Jerseyville Downtown Historic District

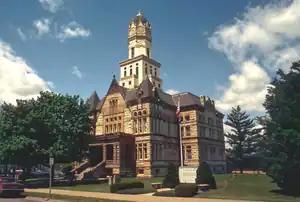
The Jersey County Courthouse

The Jerseyville Downtown Historic District is a historic district encompassing the commercial center of Jerseyville, Illinois. The district includes most of the city's historic commercial buildings, which were built along State Street (U.S. Route 67) and its cross streets from 1867 to 1929. The center of the district is at the intersection of State and Pearl Streets. The most prominent building in the district is the Jersey County Courthouse, a 124-foot (37.8 meter) tall limestone Romanesque Revival building built in 1893; unlike many other Illinois county seats, however, the district is not centered on the courthouse. The other buildings in the district are mainly one- and two-story brick Commercial style structures; other architectural influences in the district include Romanesque, Greek Revival, and Chateauesque. Other non-commercial buildings in the district include the Jerseyville Public Library, a Georgian style Carnegie library built in 1904, and the First Baptist Church, a Classical Revival church built in 1916.